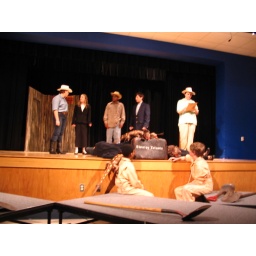
Olivia, Willow, Mr. Hawkins, Roland, Bobbi (on stage).Robert &amp;amp; Tom being menaced by the dreaded yellow spotted lizards.